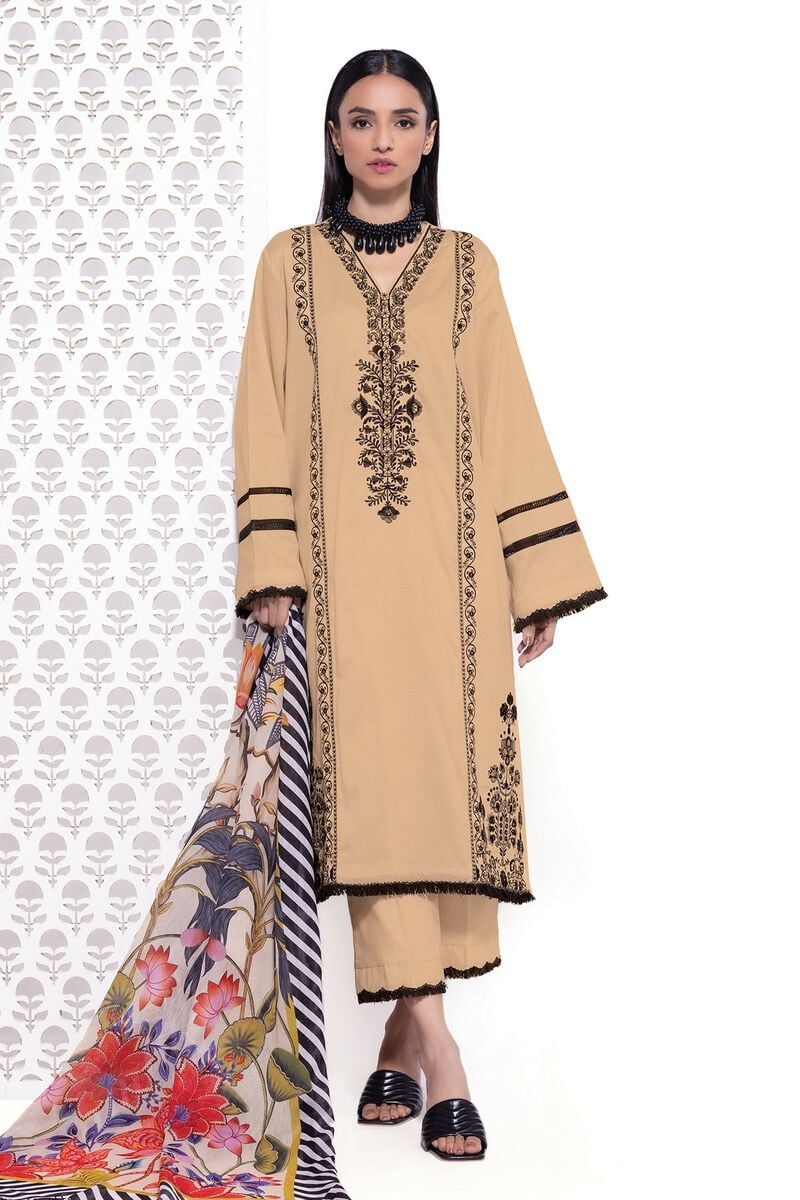
beige multi embroidered salwar suit